Answer in natural language. Consider the 3D positions of the objects in the scene and not just the 2D positions in the image. Is the centerpoint of  brown top white leg dining table at a higher height than sleek silver floor lamp with white drum shade? Choose between the following options: yes or no
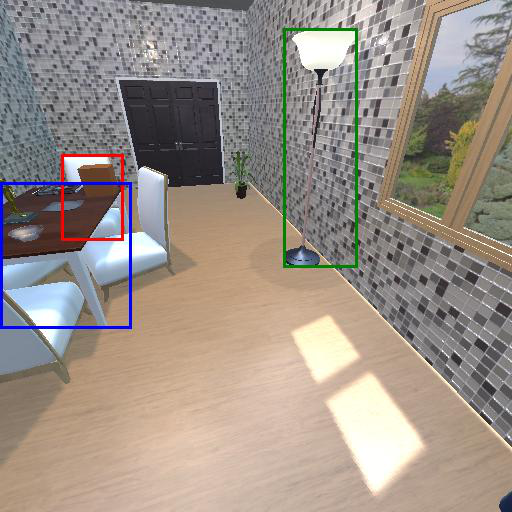
<answer>yes</answer>